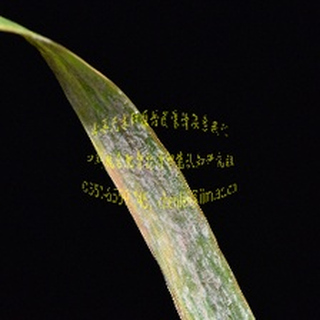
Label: wheat_mildew